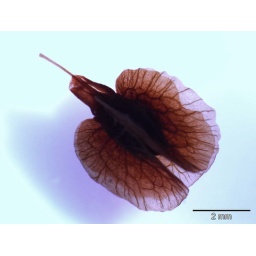
unknown structure found in river water (maybe a seed)